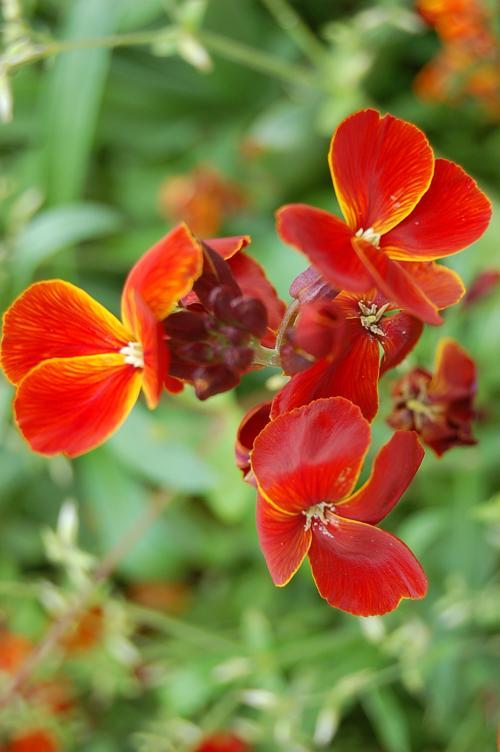
Label: wallflower